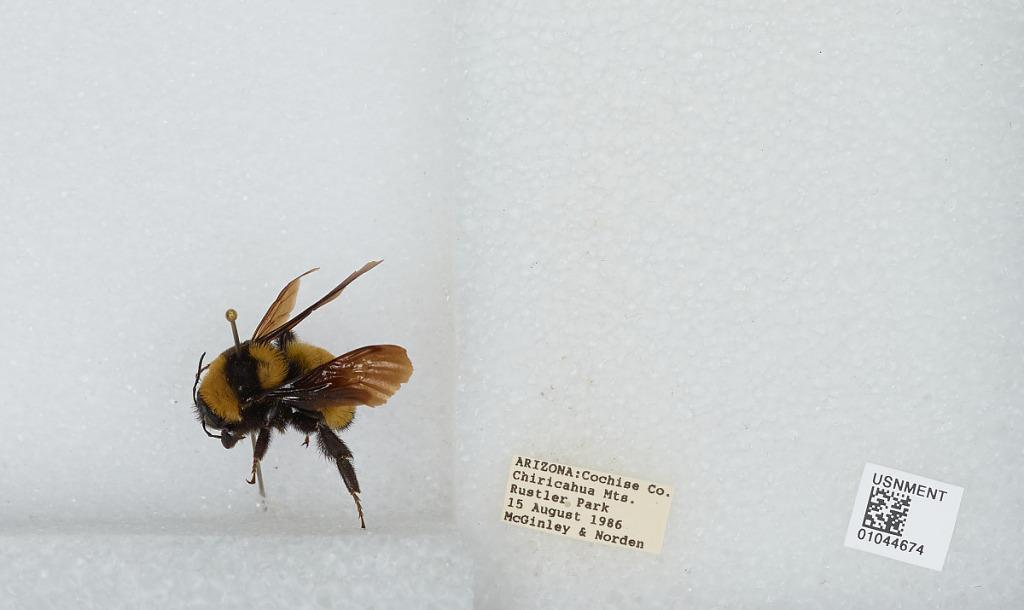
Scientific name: Bombus sp.
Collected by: McGinley & Norden
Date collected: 1986-8-15
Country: United States
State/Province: Arizona
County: Cochise
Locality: Chiricahua Mountains, Rustler Park
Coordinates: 31.9036, -109.276